Ōyachi Station (Hokkaido)

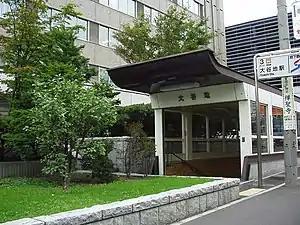
Station exit

is a Sapporo Municipal Subway station in Atsubetsu-ku, Sapporo, Hokkaido, Japan. The station is numbered T17.